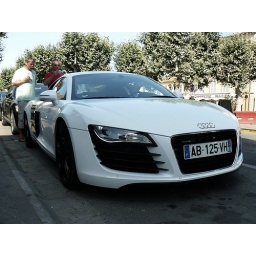
Audi R8 spotted in Saint-tropez France. This car has got Black rims.